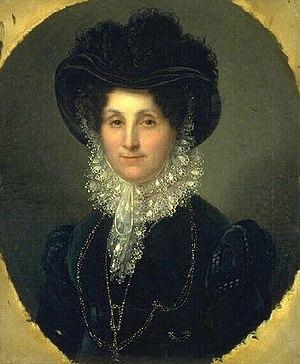
Auguste Simon Hubert Marie Ravez, dit le comte Ravez, né à Lyon le 21 octobre 1770, mort à Bordeaux le 3 septembre 1849, pair de France de 1829 à 1830 est homme politique français, qui fut député de la Gironde en 1816, président de la Chambre des députés de 1818 à 1827, conseiller d'État et sous-secrétaire d'État à la Justice en 1817.